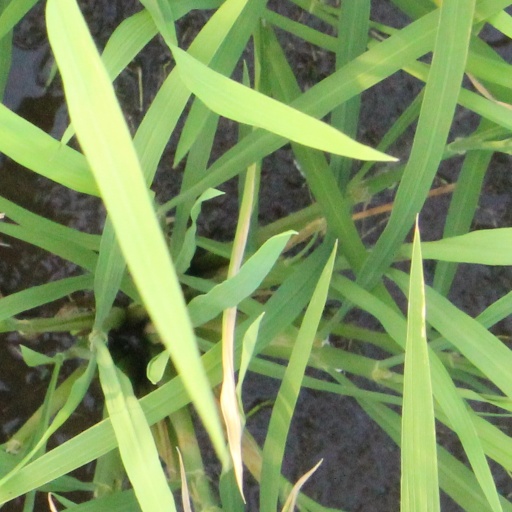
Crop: rice